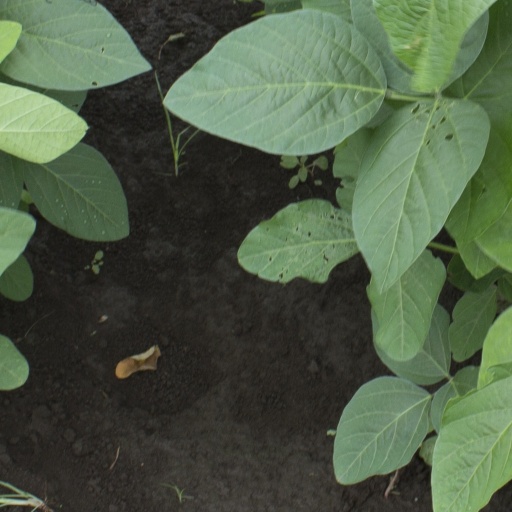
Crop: soybean